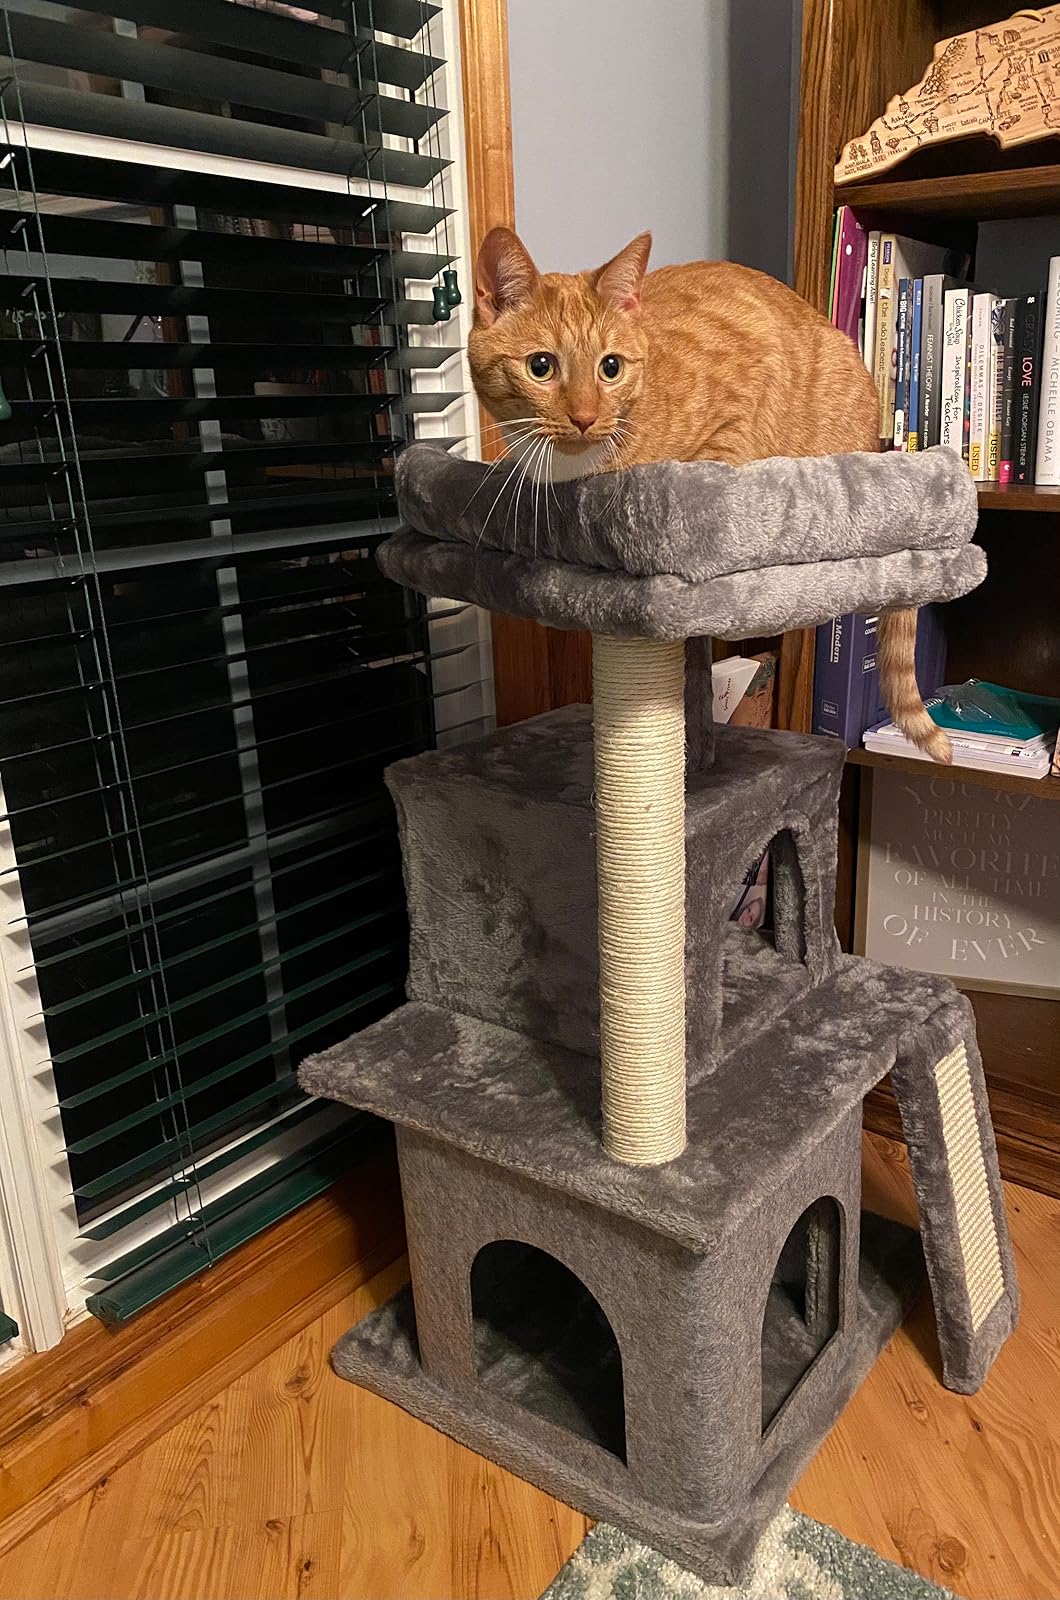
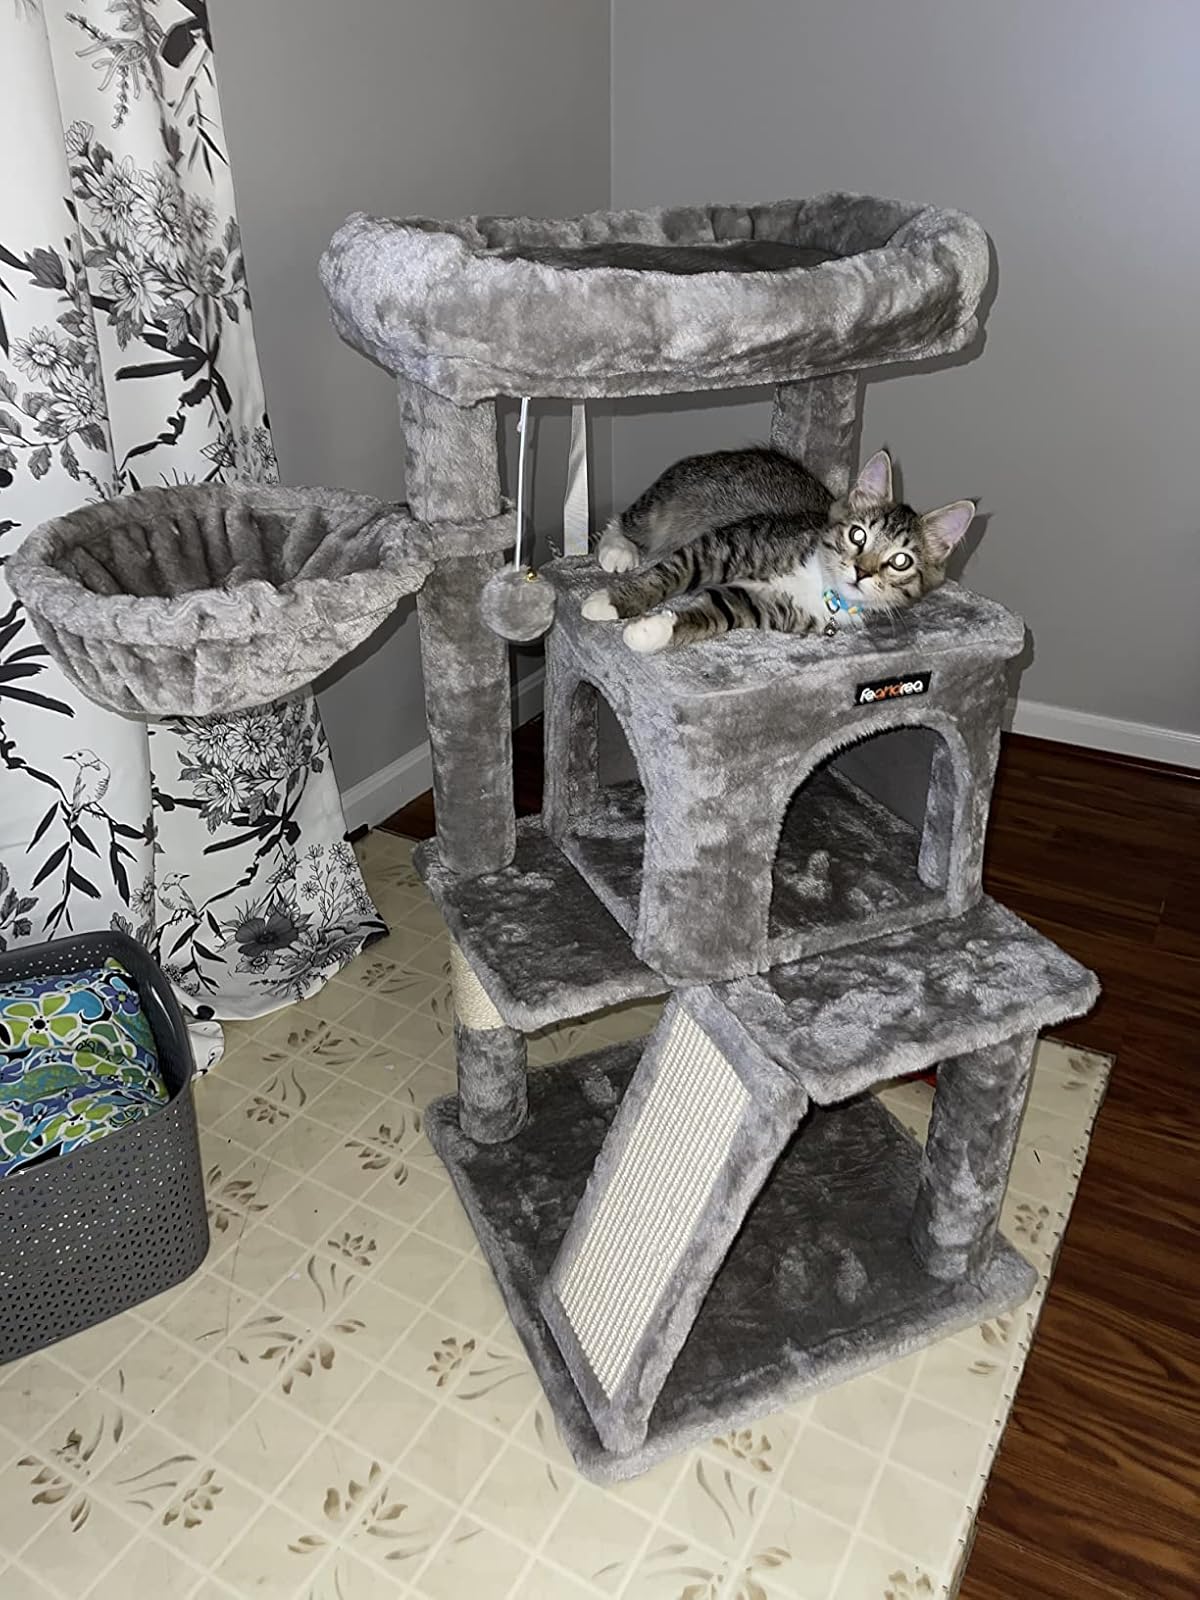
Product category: items_cat tree
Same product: no